Rodolfo Ziberna

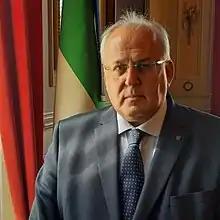

He is a member of the centre-right party Forza Italia. He was elected Mayor of Gorizia on 25 June 2017 and took office the following day.